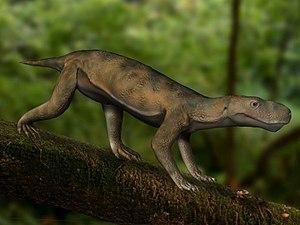
Arctognathus est un genre éteint de synapsides thérapsides ayant vécu pendant le Permien dans le bassin du Karoo en Afrique du Sud.